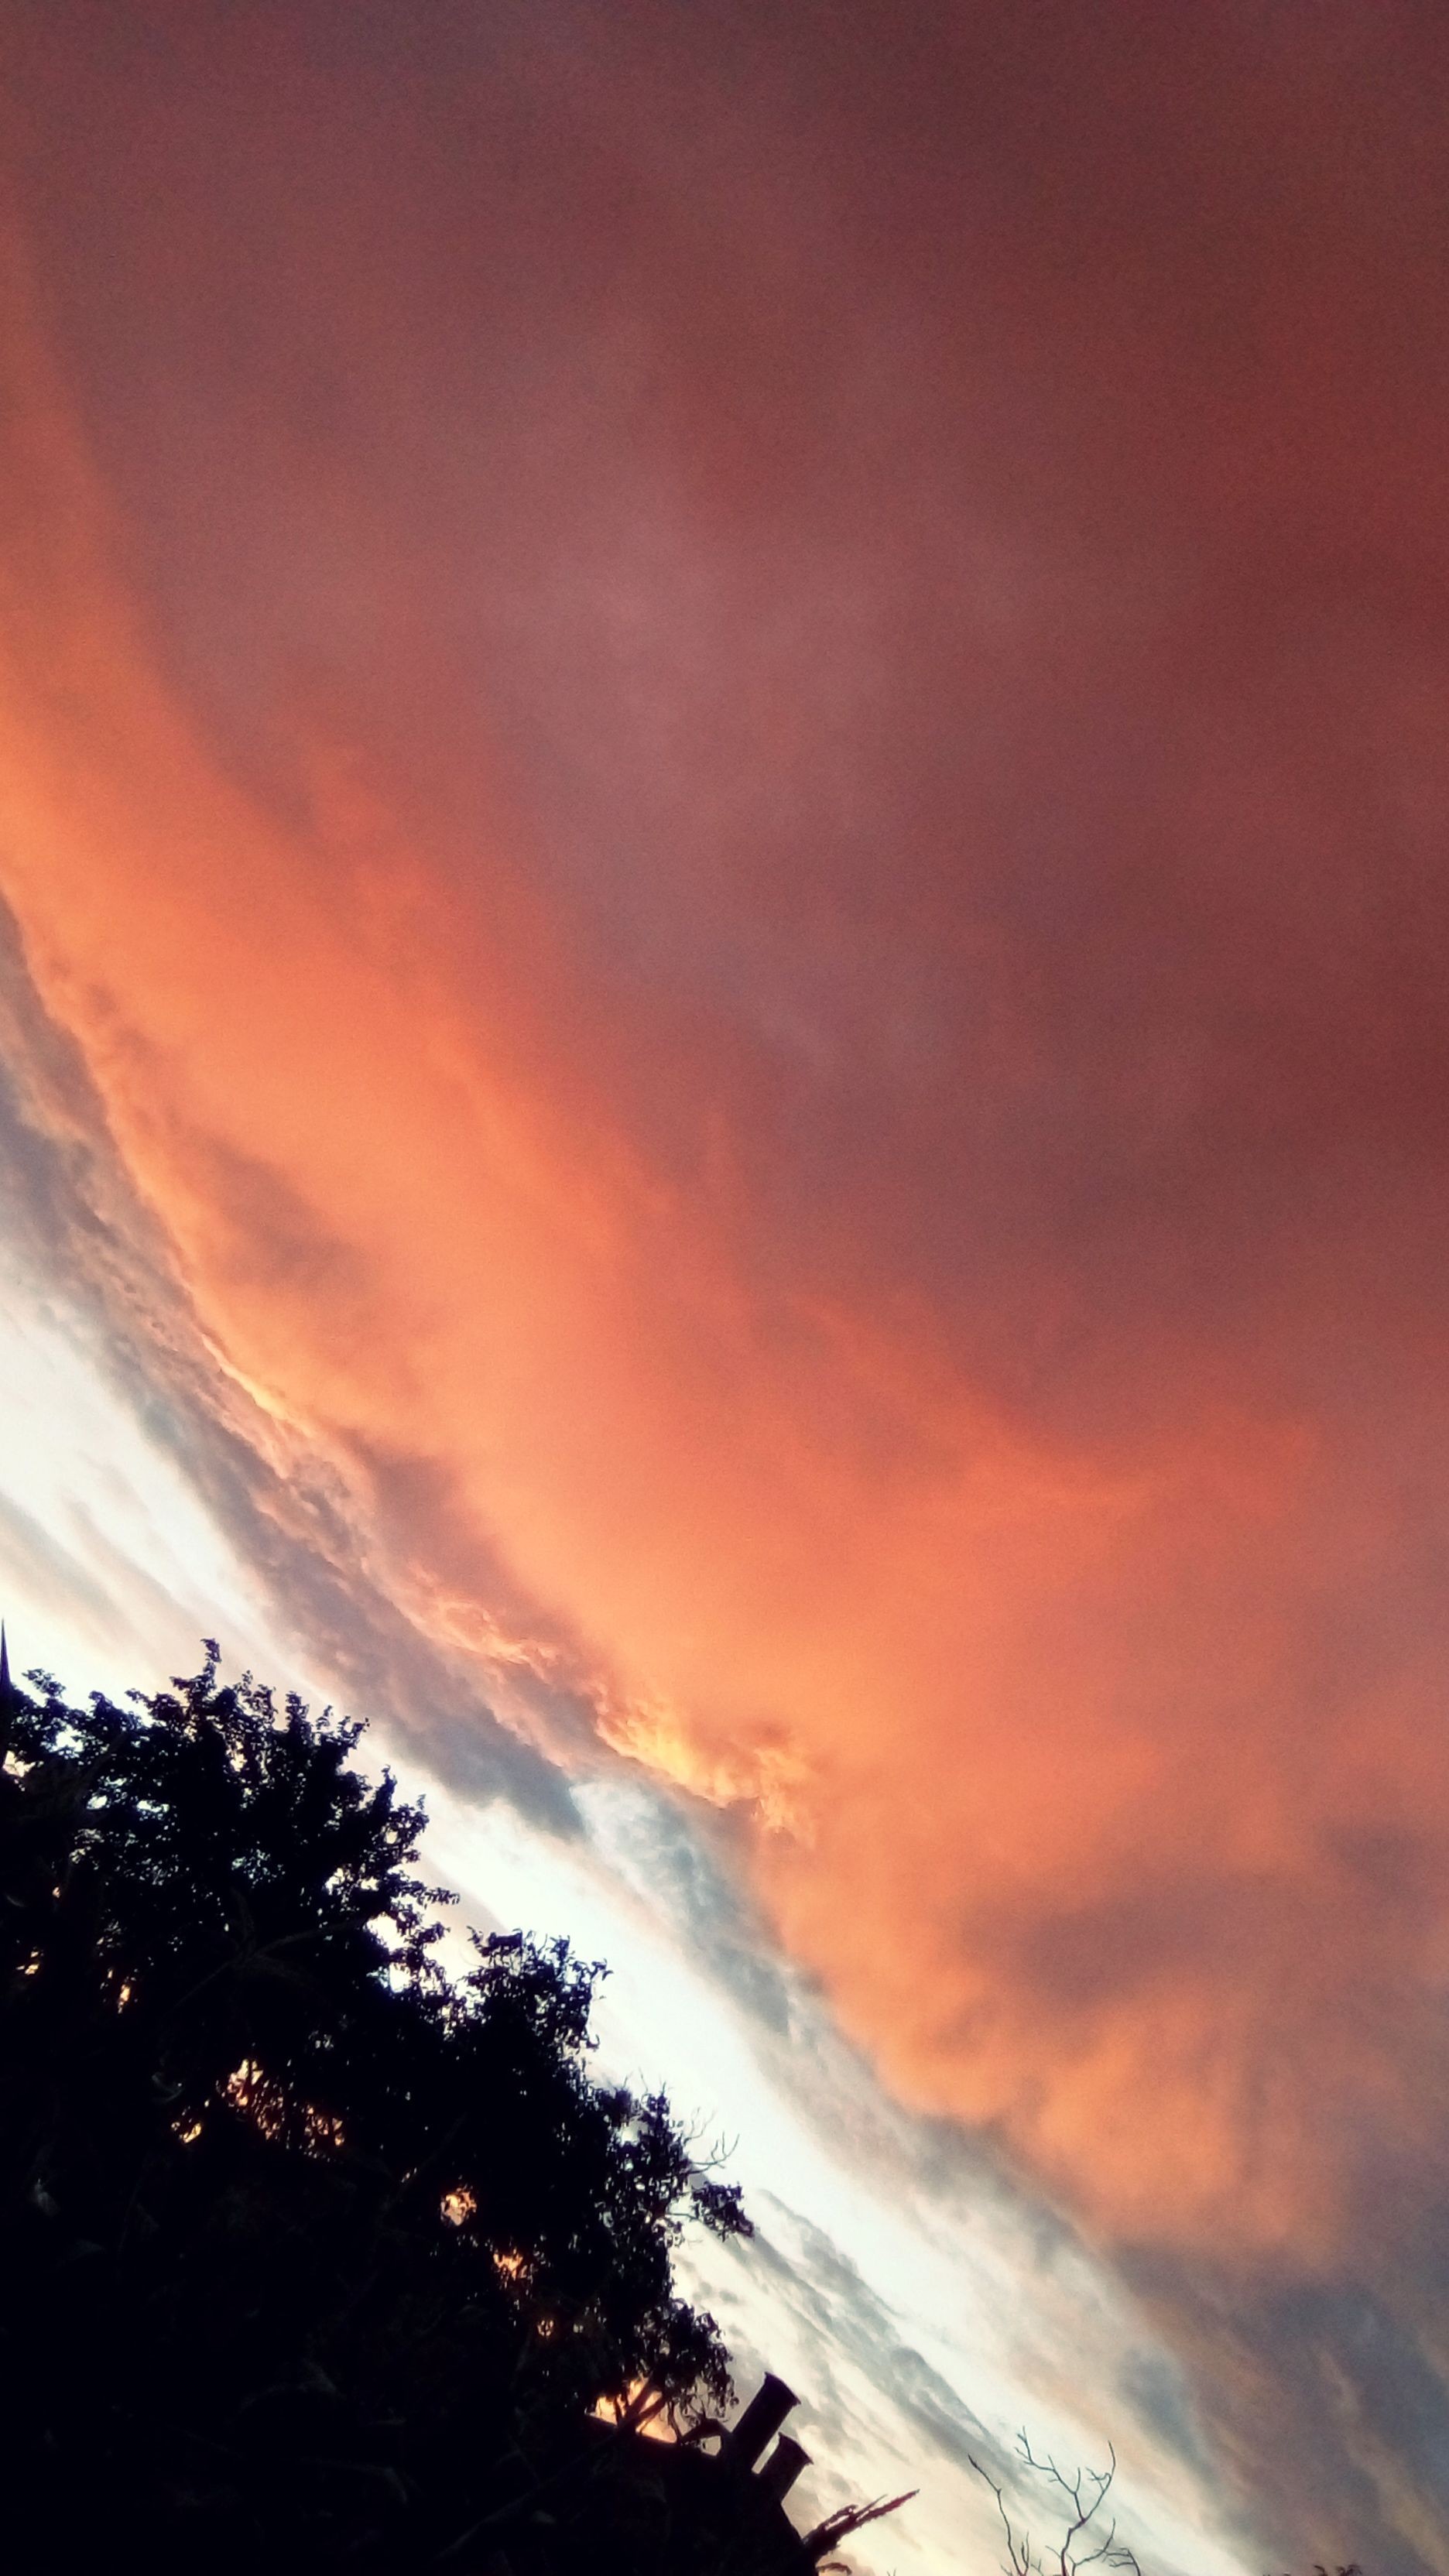
clouds, sky, cloud, atmosphere, afterglow, sunrise, sunset, red sky at morning, morning, dawn, evening, horizon, daytime, sunlight, meteorological phenomenon, dusk, geological phenomenon, tree, sun, landscape, computer wallpaper, cumulus